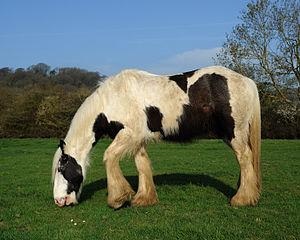
Le Cob Gypsy, connu sous les noms d’Irish Cob en Irlande, Gypsy Cob en Angleterre, Gypsy Vanner en Amérique du Nord, et Tinker en Europe continentale, est une race de chevaux de type cob, provenant des îles britanniques. Il est sélectionné à l'origine par des communautés nomades, Travellers d'Irlande et Gitans d'Angleterre, à partir de chevaux de races diverses. Sa fonction est de tracter leurs lourdes roulottes, les verdines. L'utilisation de ce cheval se répand à la fin du XIXᵉ siècle. La race est fixée par croisements après la Seconde Guerre mondiale. Sa reconnaissance internationale est récente, ces chevaux n'ont jamais été considérés comme formant une race véritable avant l'établissement de stud-books et de généalogies par écrit, après 1996. Les deux associations mères sont la Gypsy Cob Society au Royaume-Uni et l’Irish Cob Society en Irlande, qui se disputent sa paternité.